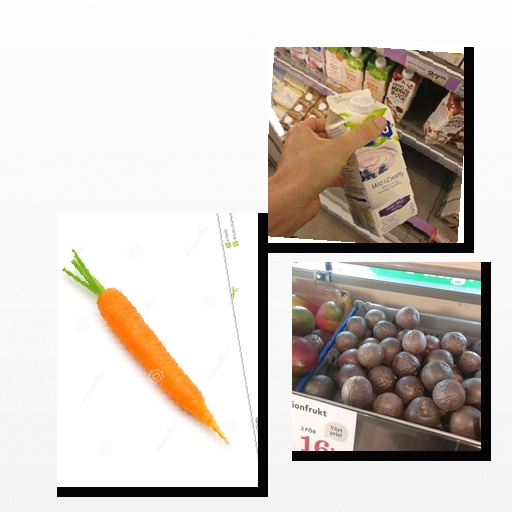
Food items: blueberry_soy_yogurt, carrot, passion_fruit